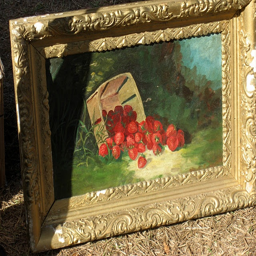
this painting reminds me of summer .